Patchata Janngeon

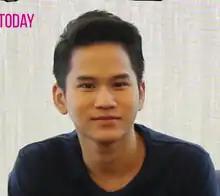
Patchata being interviewed in 2014

Patchata Janngeon (born 22 October 1996), formerly Pattadon Janngeon, nicknamed Fiat, is a Thai actor, singer and dancer. He is known for his main role as Tee in the film "Grean Fictions" (2013) and supporting roles as Dae in "" (2017) and Korn in "The Gifted" (2018).